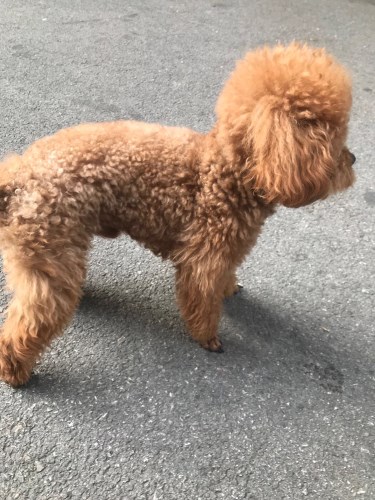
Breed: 7449-n000128-teddy